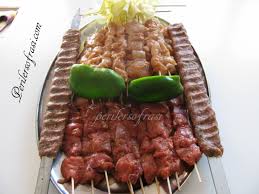
Yemek: kebap